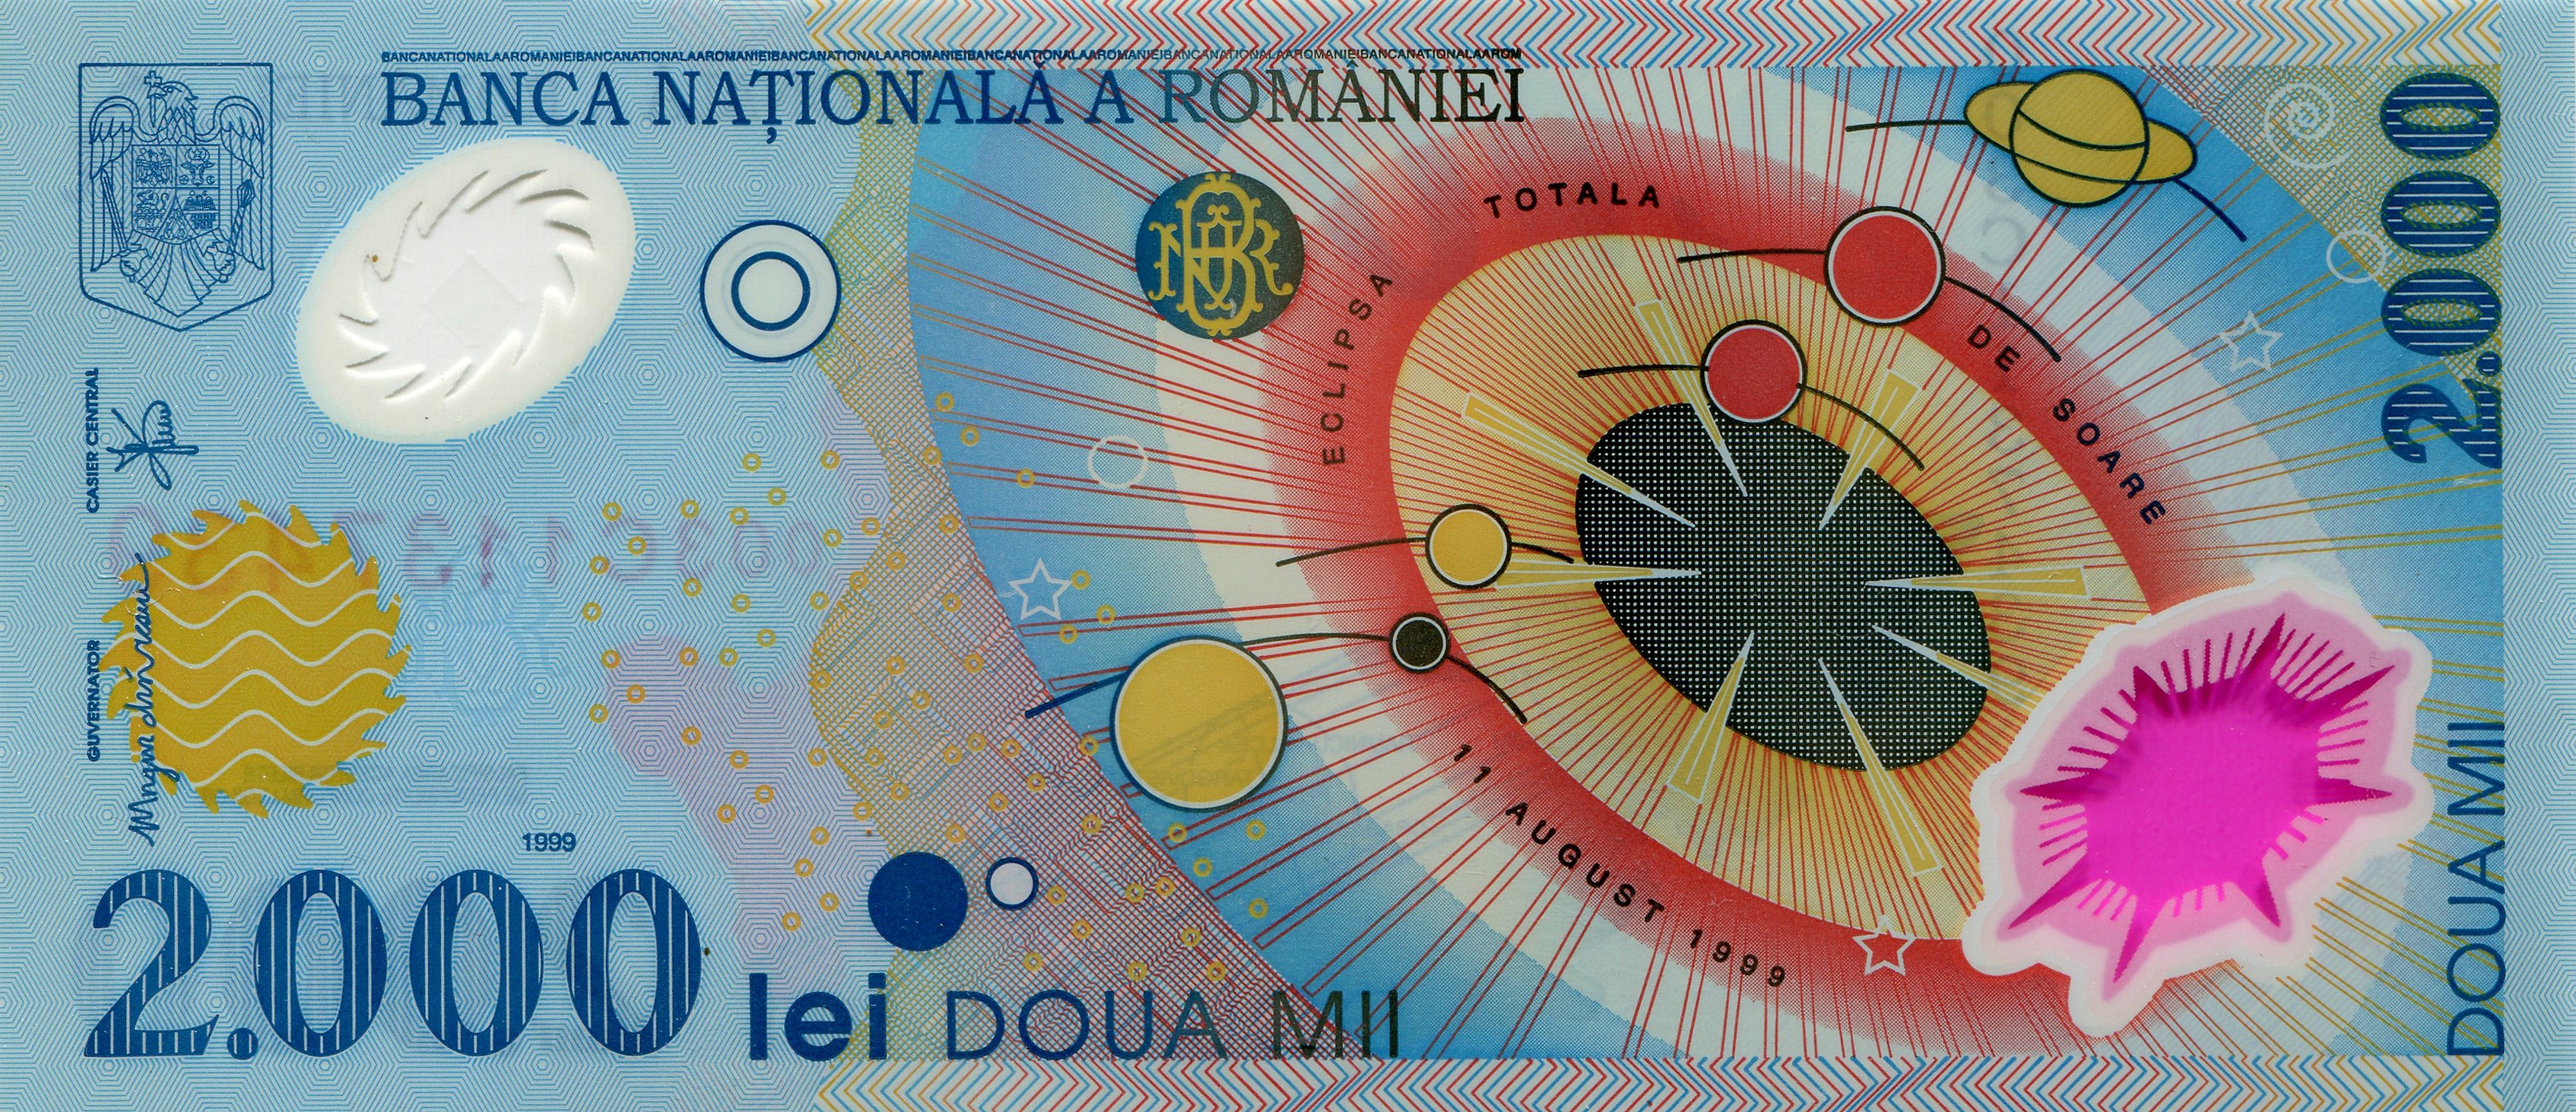
money, paper, cash, currency, romania, banknote, plastic money, obverse, polymer money